Military beret

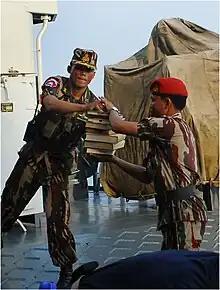
911st Para Comando on USS Essex

Berets have been worn by Bulgarian military personnel since 1991. Berets vary in colour according to the military branch, and carry a crest pin (sometimes on a coloured background patch) resembling the unit's insignia.